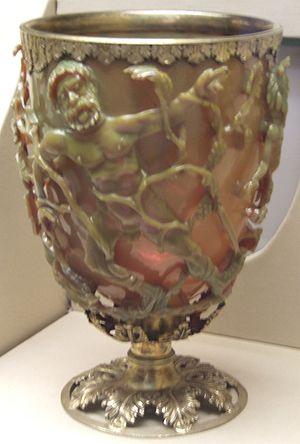
Un filtre dichroïque ou filtre interférentiel est un filtre dont les propriétés de transmission et de réflexion dépendent fortement de la longueur d'onde. En pratique, on distingue trois plages de longueur d'onde principales : une première, reflétée lorsque la lumière est en incidence normale, une seconde lorsqu’elle est à 45°, et enfin une troisième transmise par le filtre.